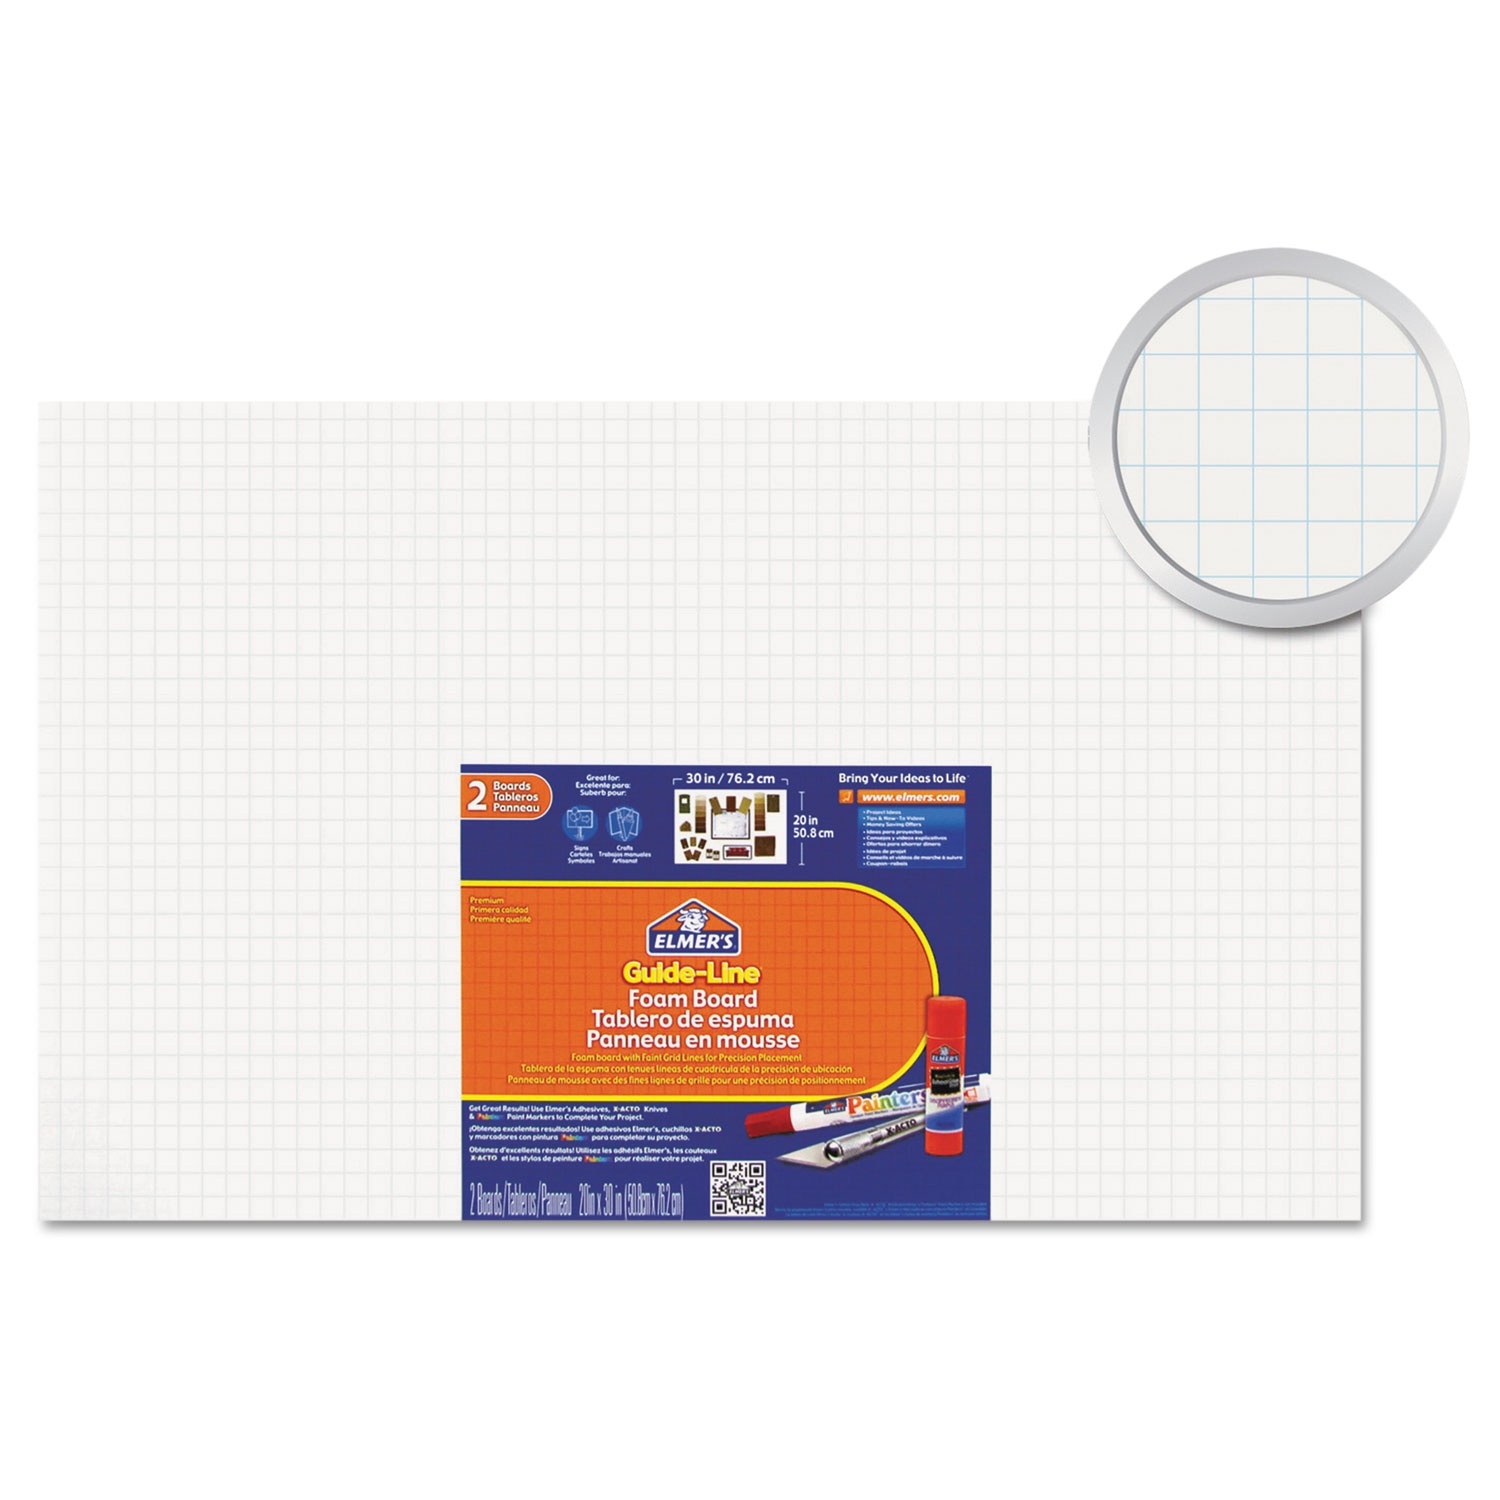
Guide-Line Paper-Laminated Polystyrene Foam Display Board, 30 x 20, White, 2/PK
BOARD,ELMER'S,FOAM,WHT Create accurate and attractive presentations. Faint grid lines provide guides for perfect placement of attached items, neat alignment of writing, and precision cutting. Sturdy foam board material. Art Board Type: Tack Display Board; Material(s): Polystyrene Core; Color(s): White; Board Size (W x H): 30" x 20".
Brand: Elmer's®
Category: Office Supplies > Presentation Supplies > Display Boards > Foam Boards